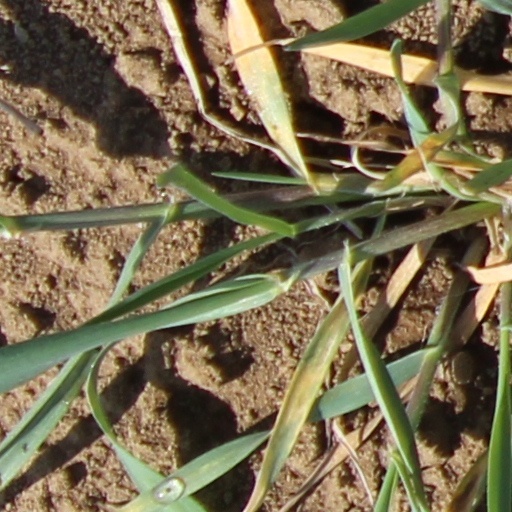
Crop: wheat